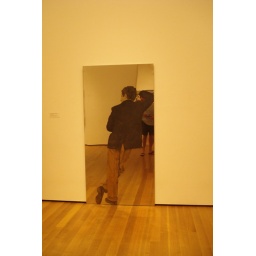
It is a mirror with a man on it made to look like he is standing in a doorway. Clever!